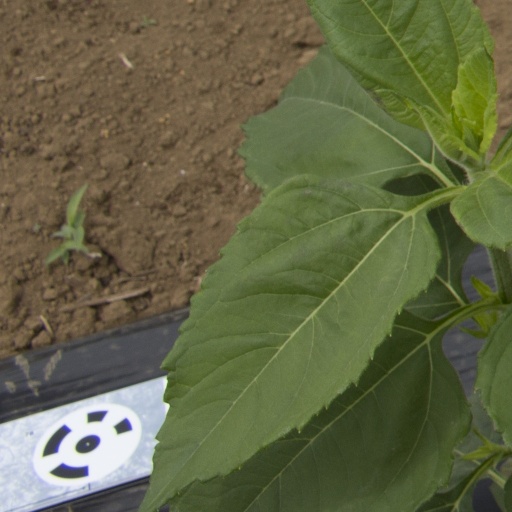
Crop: Jerusalem artichoke